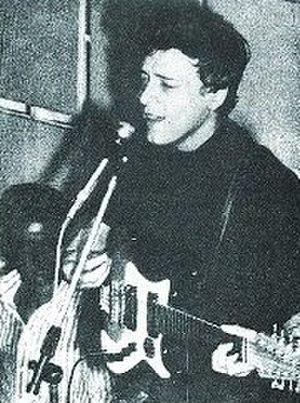
Le rock argentin est un ensemble de musiques rock, et d'autres styles musicaux proches, créés, produits en Argentine. L'expression coïncide en partie avec « rock national », un concept apparu durant la seconde moitié des années 1960 pour se référer à un courant musical rock, au sens large, chanté en espagnol et qui à ses débuts faisait face aux productions « commerciales », développées par les médias de communication et les maisons de disque.